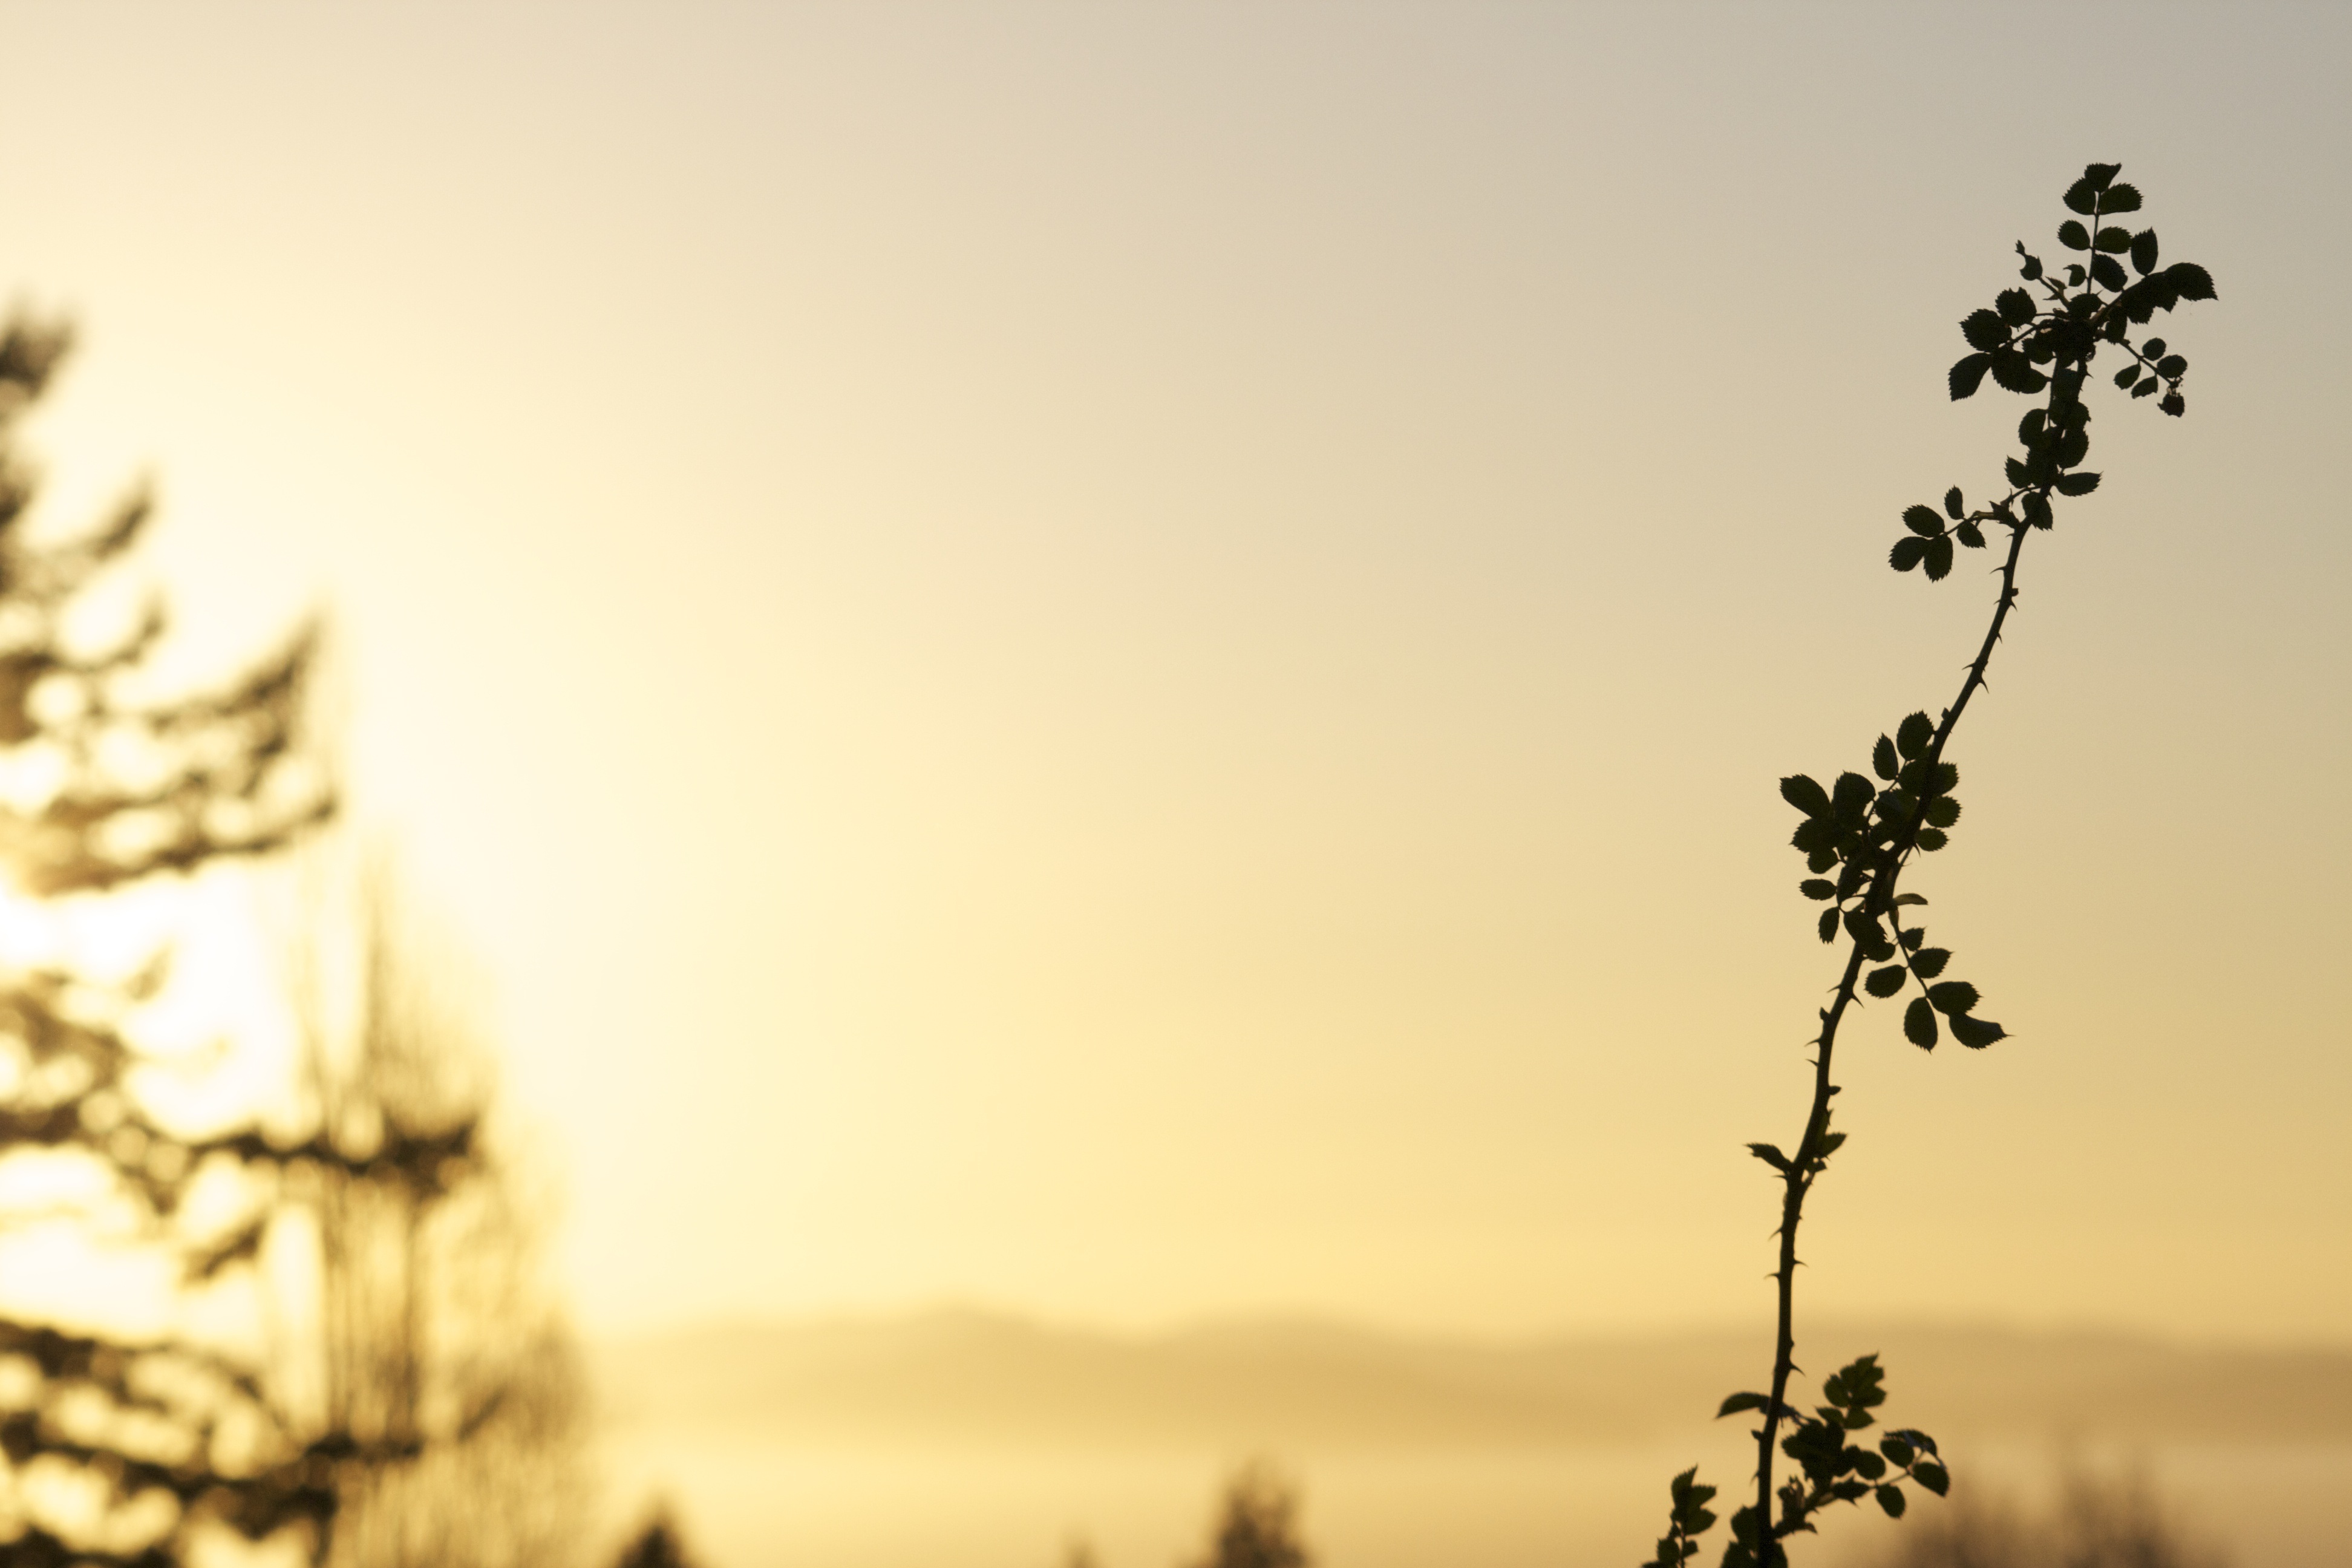
tree, nature, outdoor, horizon, branch, silhouette, plant, sun, sunset, sunlight, morning, flower, dusk, evening, temple, woody plant